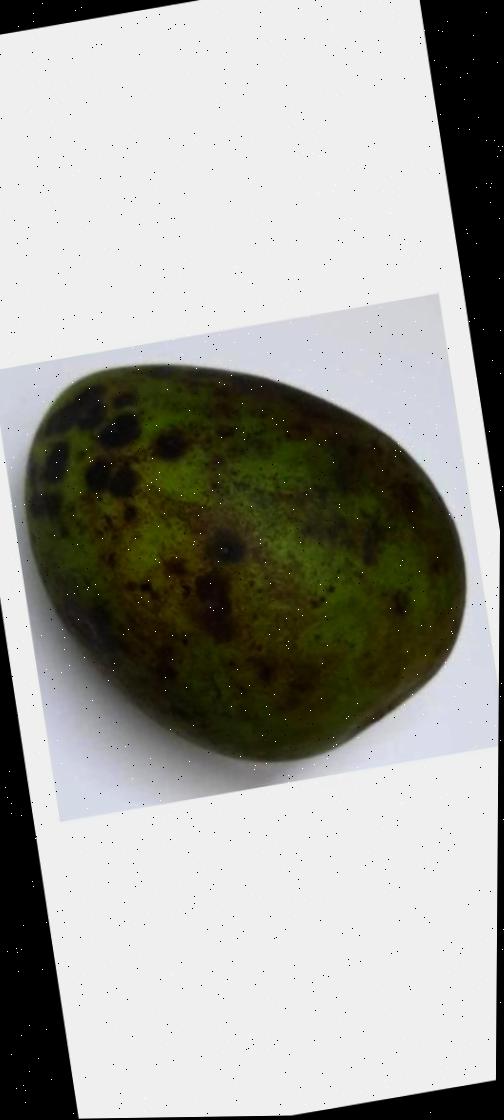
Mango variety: Harivanga